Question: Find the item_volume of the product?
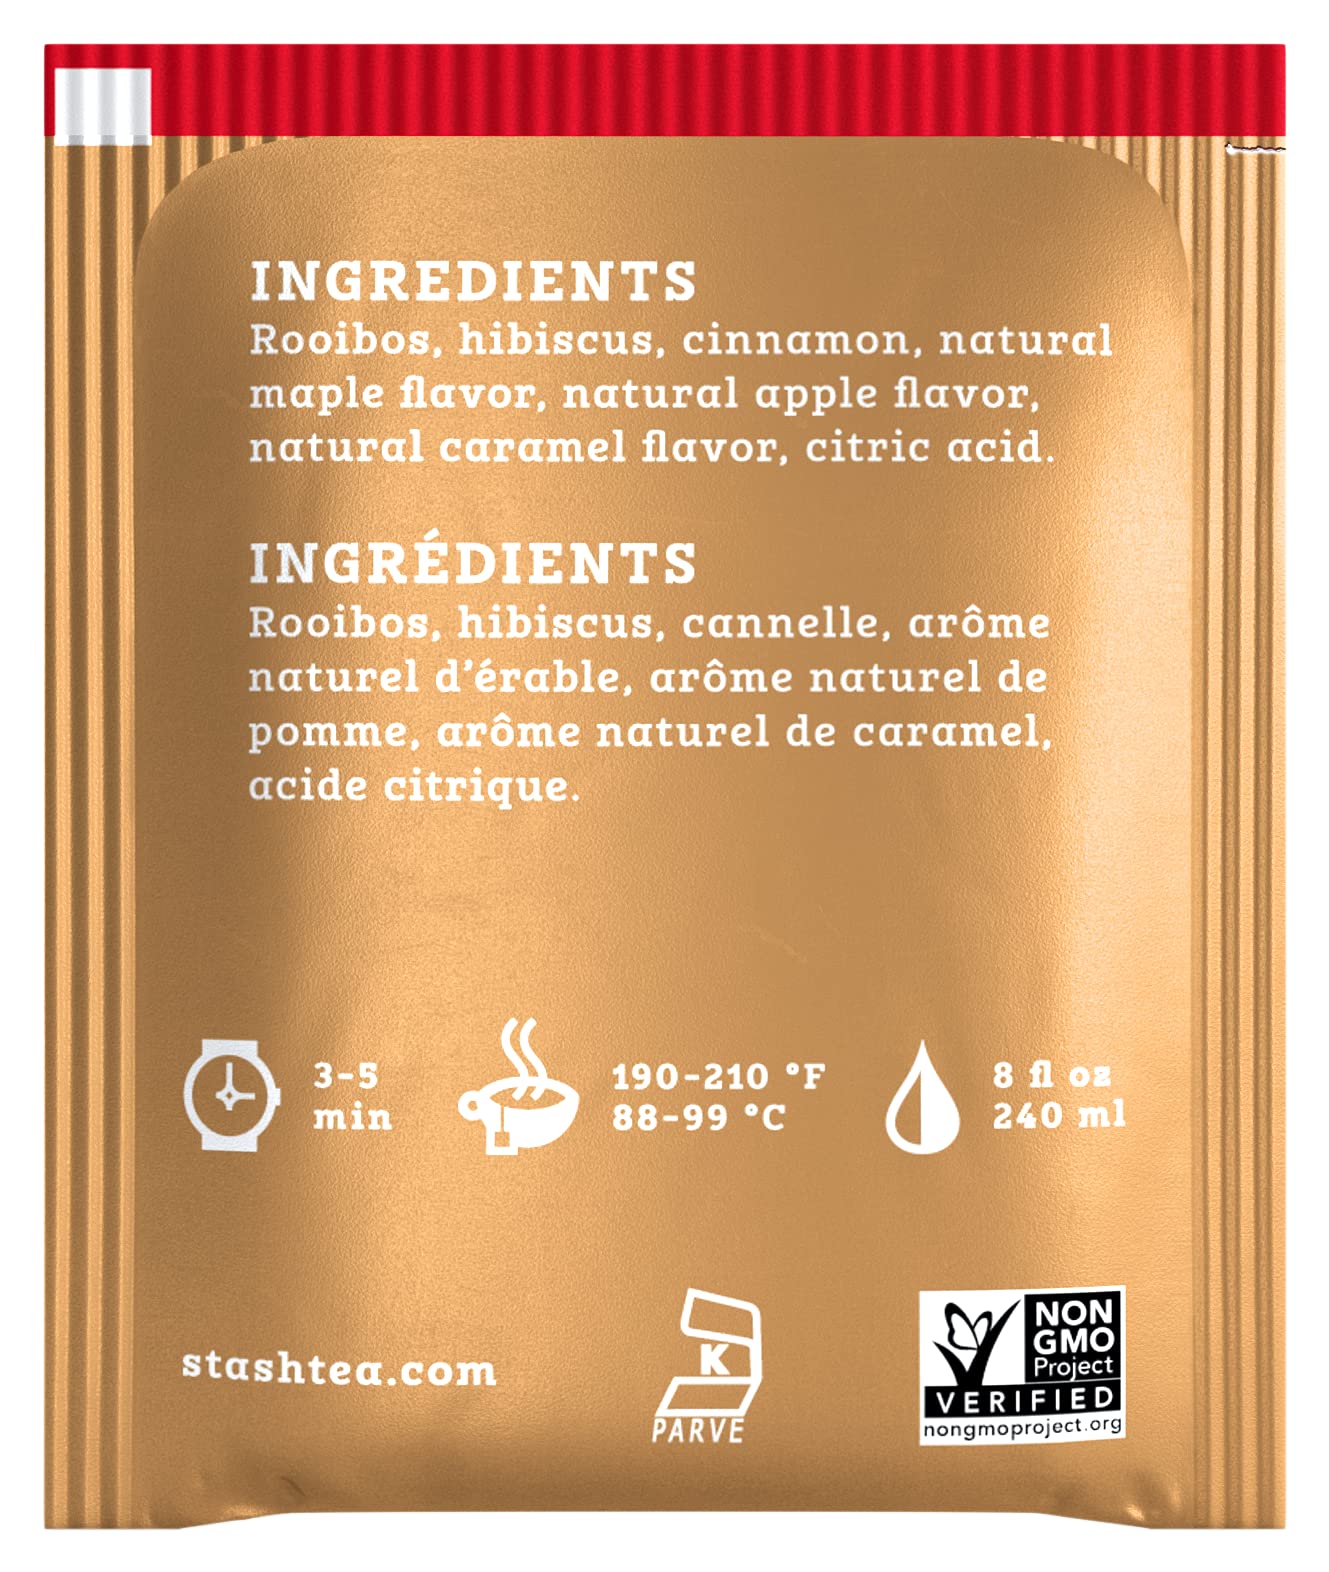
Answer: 8.0 fluid ounce